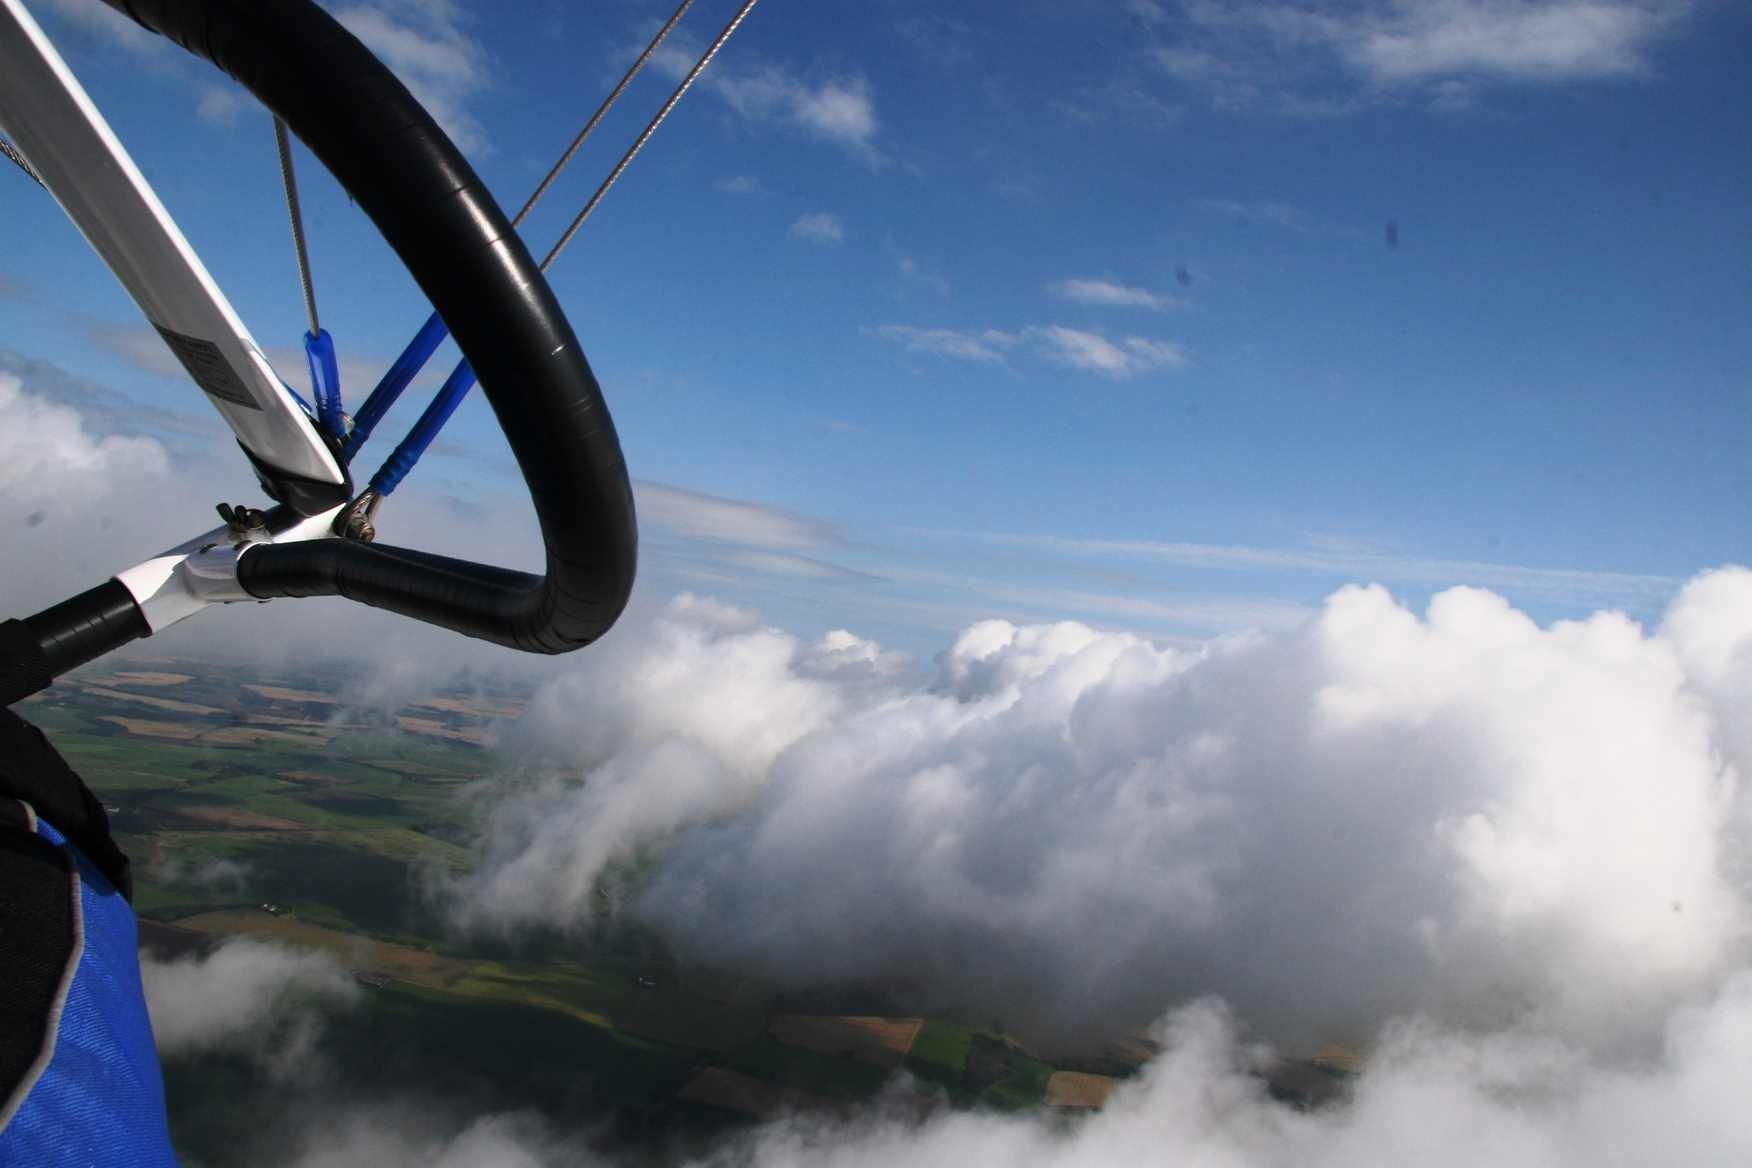
cloud, sky, wind, vehicle, flight, extreme sport, gliding, air sports, atmosphere of earth, windsports